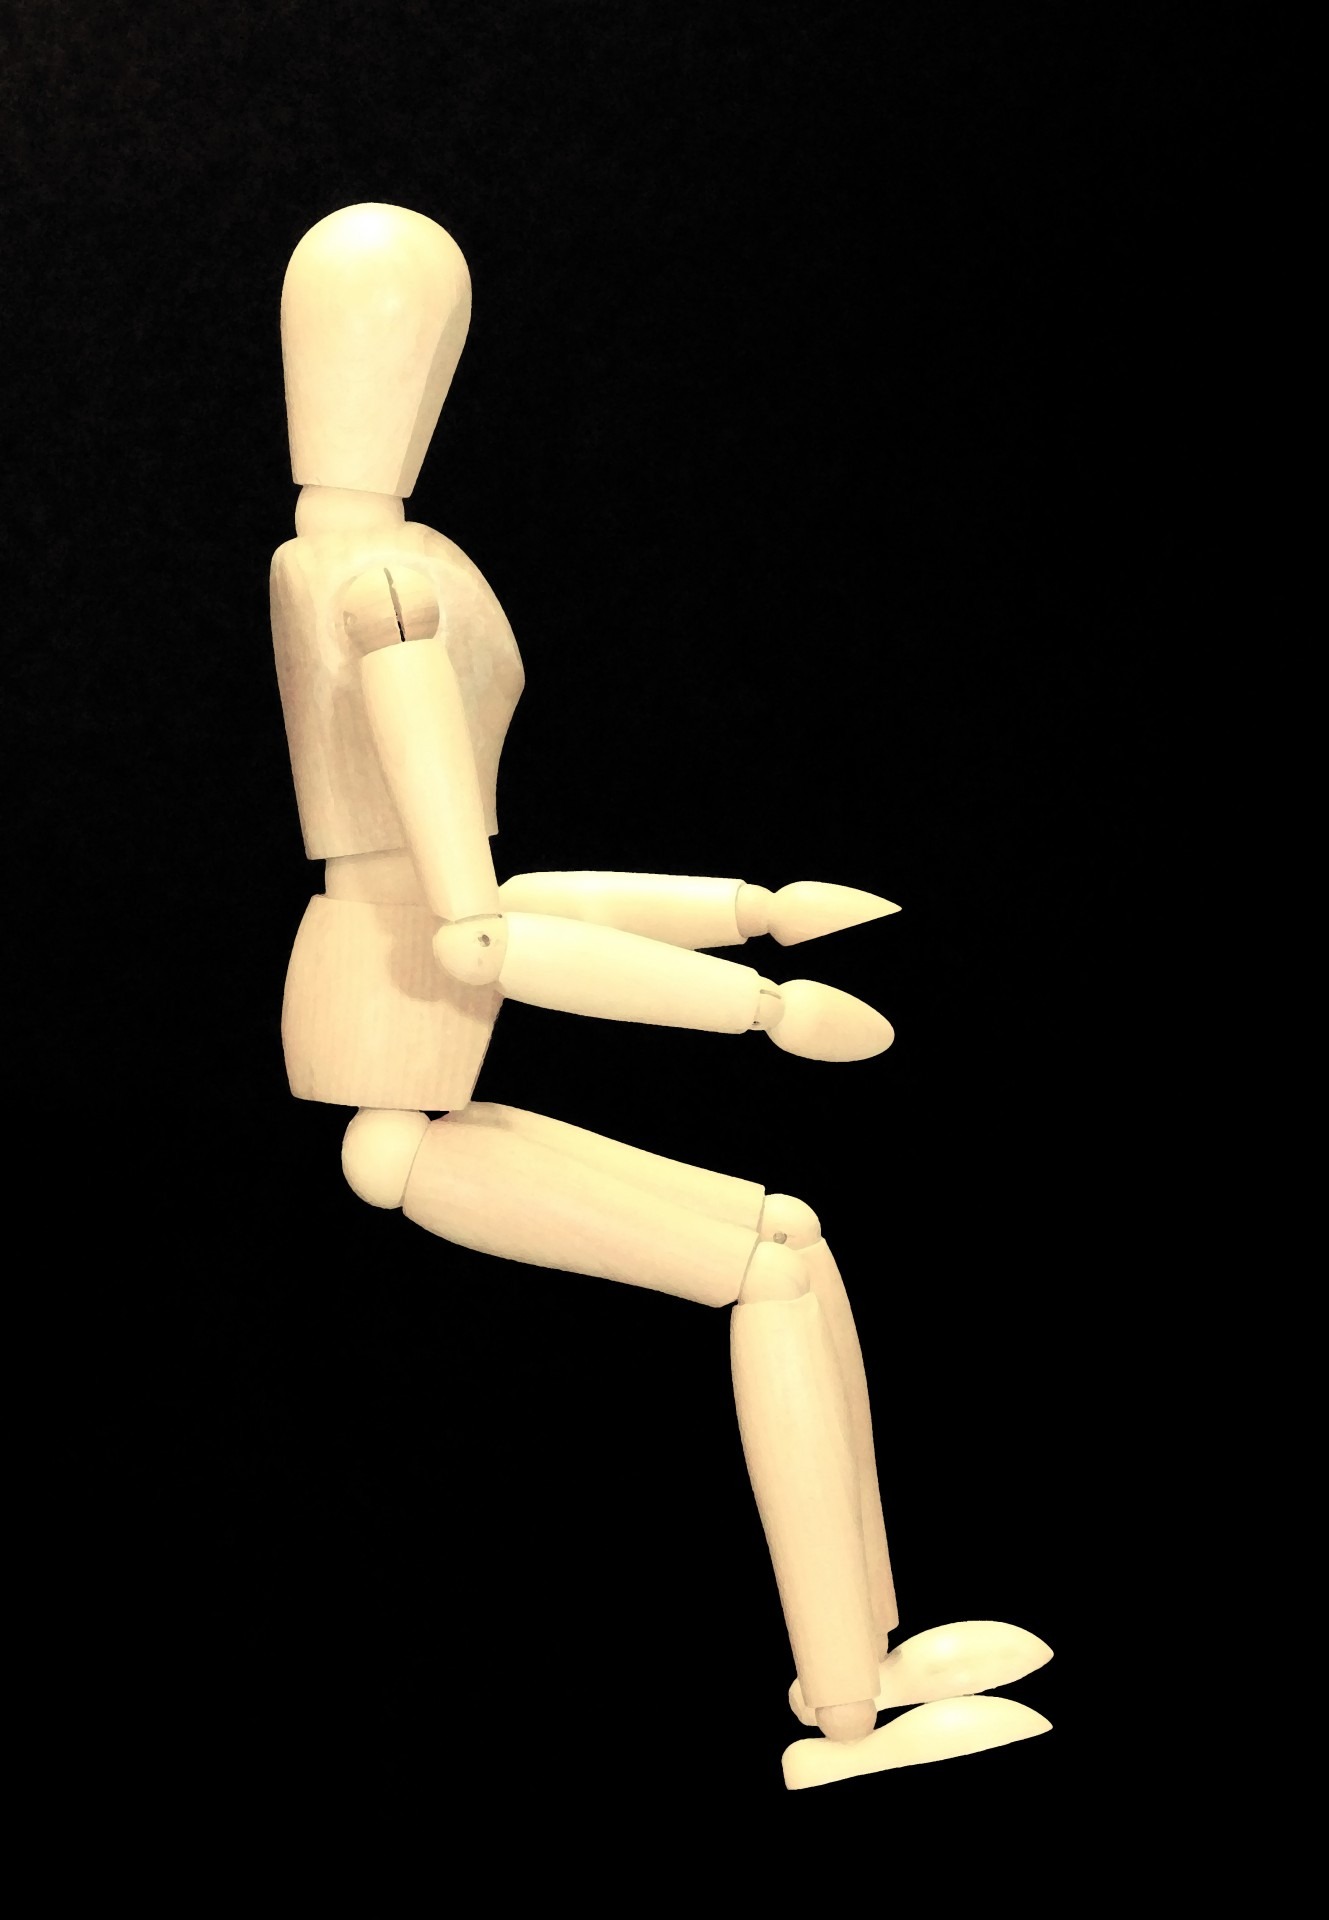
hand, wood, leg, finger, relax, sitting, movement, arm, toy, sit, mannequin, sculpture, doll, figure, seated, wooden, figurine, faceless, anonymous, black background, photo shoot, human positions, art model